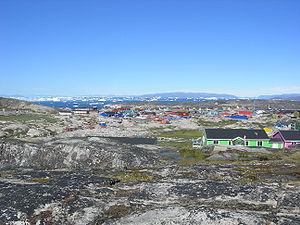
Qeqertarsuaq est une ville du Groenland, située dans la municipalité de Qeqertalik. Le nom Qeqertarsuaq signifie « grande île ».